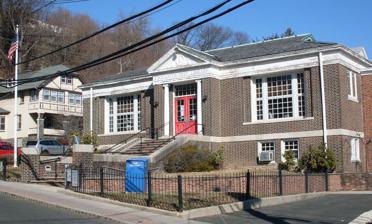
Building: Edgewater Public Library
Country: United States of America
Year built: 1916
United States historic place Edgewater Public Library U.S. National Register of Historic Places New Jersey Register of Historic Places Location 49 Hudson Avenue Edgewater, New Jersey Coordinates 40°49′47″N 73°58′27″W / 40.82972°N 73.97417°W / 40.82972; -73.97417 Built 1915 Architectural style Colonial Revival NRHP reference No. 09001154 NJRHP No. 4738 Significant dates Added to NRHP December 23, 2009 Designated NJRHP January 5, 2009 The Edgewater Public Library is located at 48 Hudson Avenue in Edgewater , in Bergen County , in the U.S. state of New Jersey . Serving a population of 7,677, the library in 2011 included a collection of 20,402 volumes. As a member of the Bergen County Cooperative Library System , a consortium of municipal libraries in the northeastern New Jersey counties of Bergen, Hudson , Passaic , and Essex , it has a circulation of 52,627 items per year. The building is one of New Jersey's 36 Carnegie libraries , constructed with a grant of $15,000 made March 16, 1915 by the Carnegie Corporation and opened in 1916. Engraved about its entrance is Edgewater Free Library . In 2009, the library was listed on the state and national registers of historic places. See also List of Carnegie libraries in New Jersey Edgewater Borough Hall National Register of Historic Places listings in Bergen County, New Jersey References